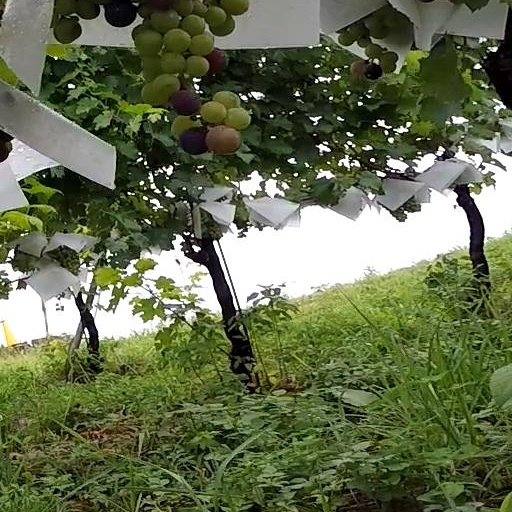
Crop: grape